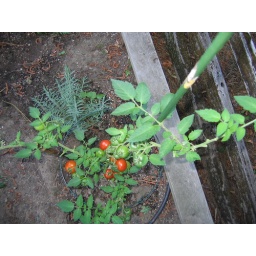
Picture of red tomato plant in Lake Oswego, Oregon, USA